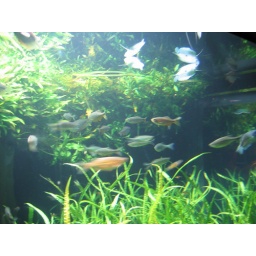
fish in grass